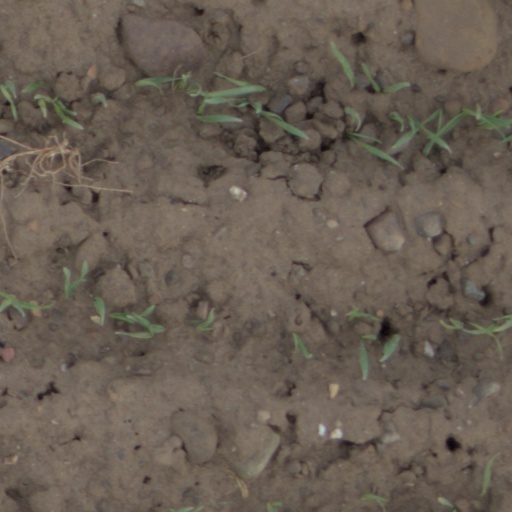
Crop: wheat